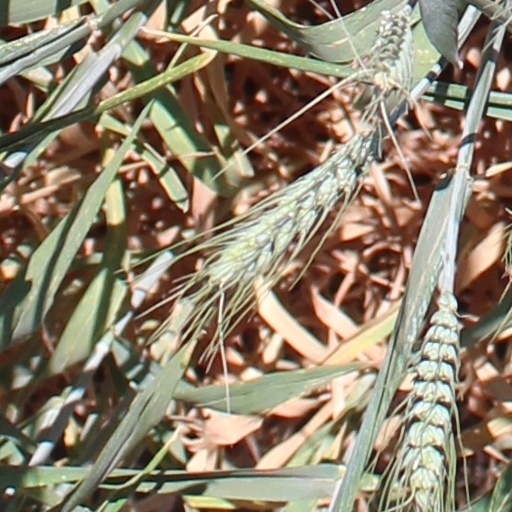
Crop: wheat